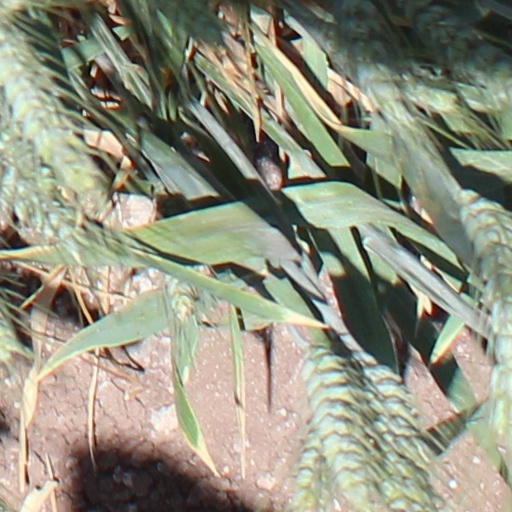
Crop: wheat